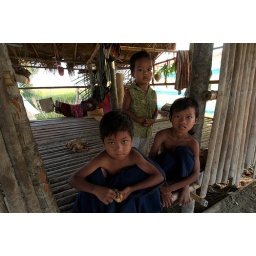
Cyclone Nargis reflections: Children wait by the door as their mother prepares water-cress outside their roadside home